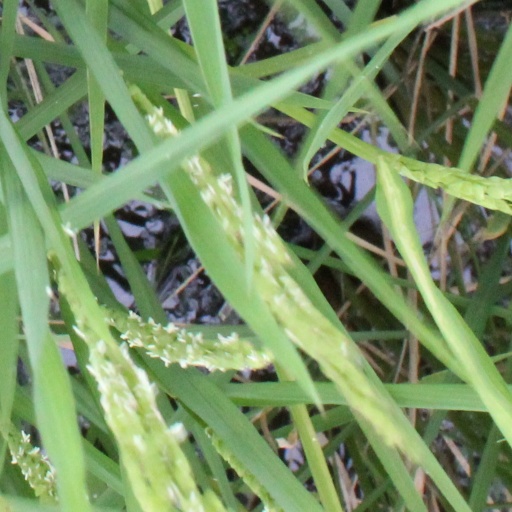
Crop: rice